Robert W. Service

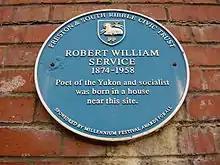
Commemorative Plaque in Preston, England

Robert William Service was born in Preston, Lancashire, England, the third of ten children. His father, also Robert Service, was a banker from Kilwinning, Scotland, who had been transferred to England. Service's second name, "William", was in honour of a rich uncle; after that uncle neglected to provide for him in his will, Service dropped the middle name.